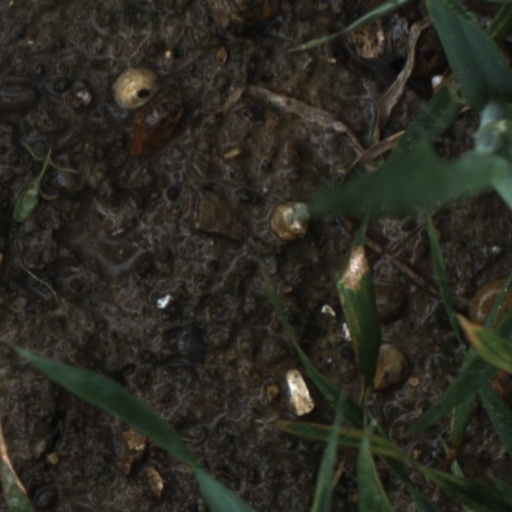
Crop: wheat